Franklin D. Roosevelt Jr.

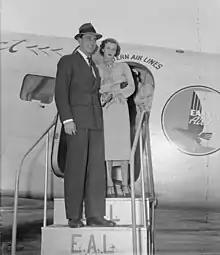
Franklin with his first wife Ethel du Pont, September 11, 1937

Roosevelt Jr. was elected as a member of the United States House of Representatives in a special election in 1949, in which he ran as a candidate of the Liberal Party of New York. He was re-elected in 1950 and 1952 as a Democrat. He represented the 20th congressional district of New York from May 17, 1949, until January 3, 1955, then based on the Upper West Side of Manhattan.